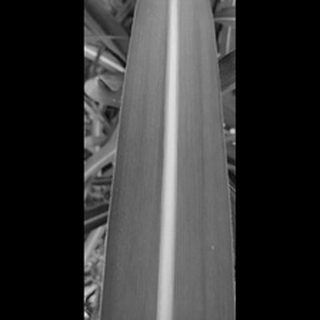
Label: healthy_sugarcane